William Wharton (author)

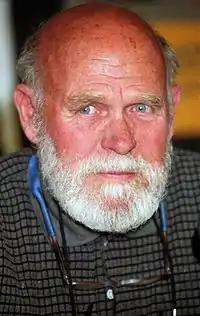
Wharton in 1999

Albert William Du Aime (November 7, 1925 – October 29, 2008), more commonly known by his pen name William Wharton, was an American-born author best known for his first novel "Birdy", which was also made into a critically acclaimed film of the same name in 1984.